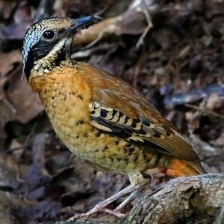
Species: EARED PITA
Scientific name: HYDRORNIS PHAYREI